Bull's Head, Strand-on-the-Green

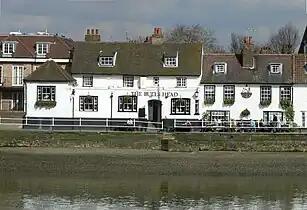
The Bull's Head

The Bull's Head is a Grade II listed public house at 15 Strand-on-the-Green, Chiswick, London, England. The building (Grade II listed in 1970) is 18th century with later additions; the architect is not known. It is a two-storey white-painted brick building, and still has its pantile roof with two dormer windows. The entrance has a moulded doorhood resting on brackets. Inside, the pub's bar and drinking area consists of numerous rooms on different levels; the lowest room is the "Duck & Grouse" restaurant.